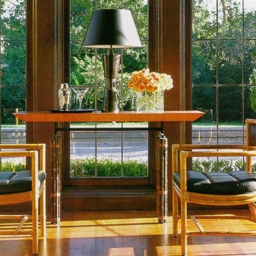
Room type: livingroom